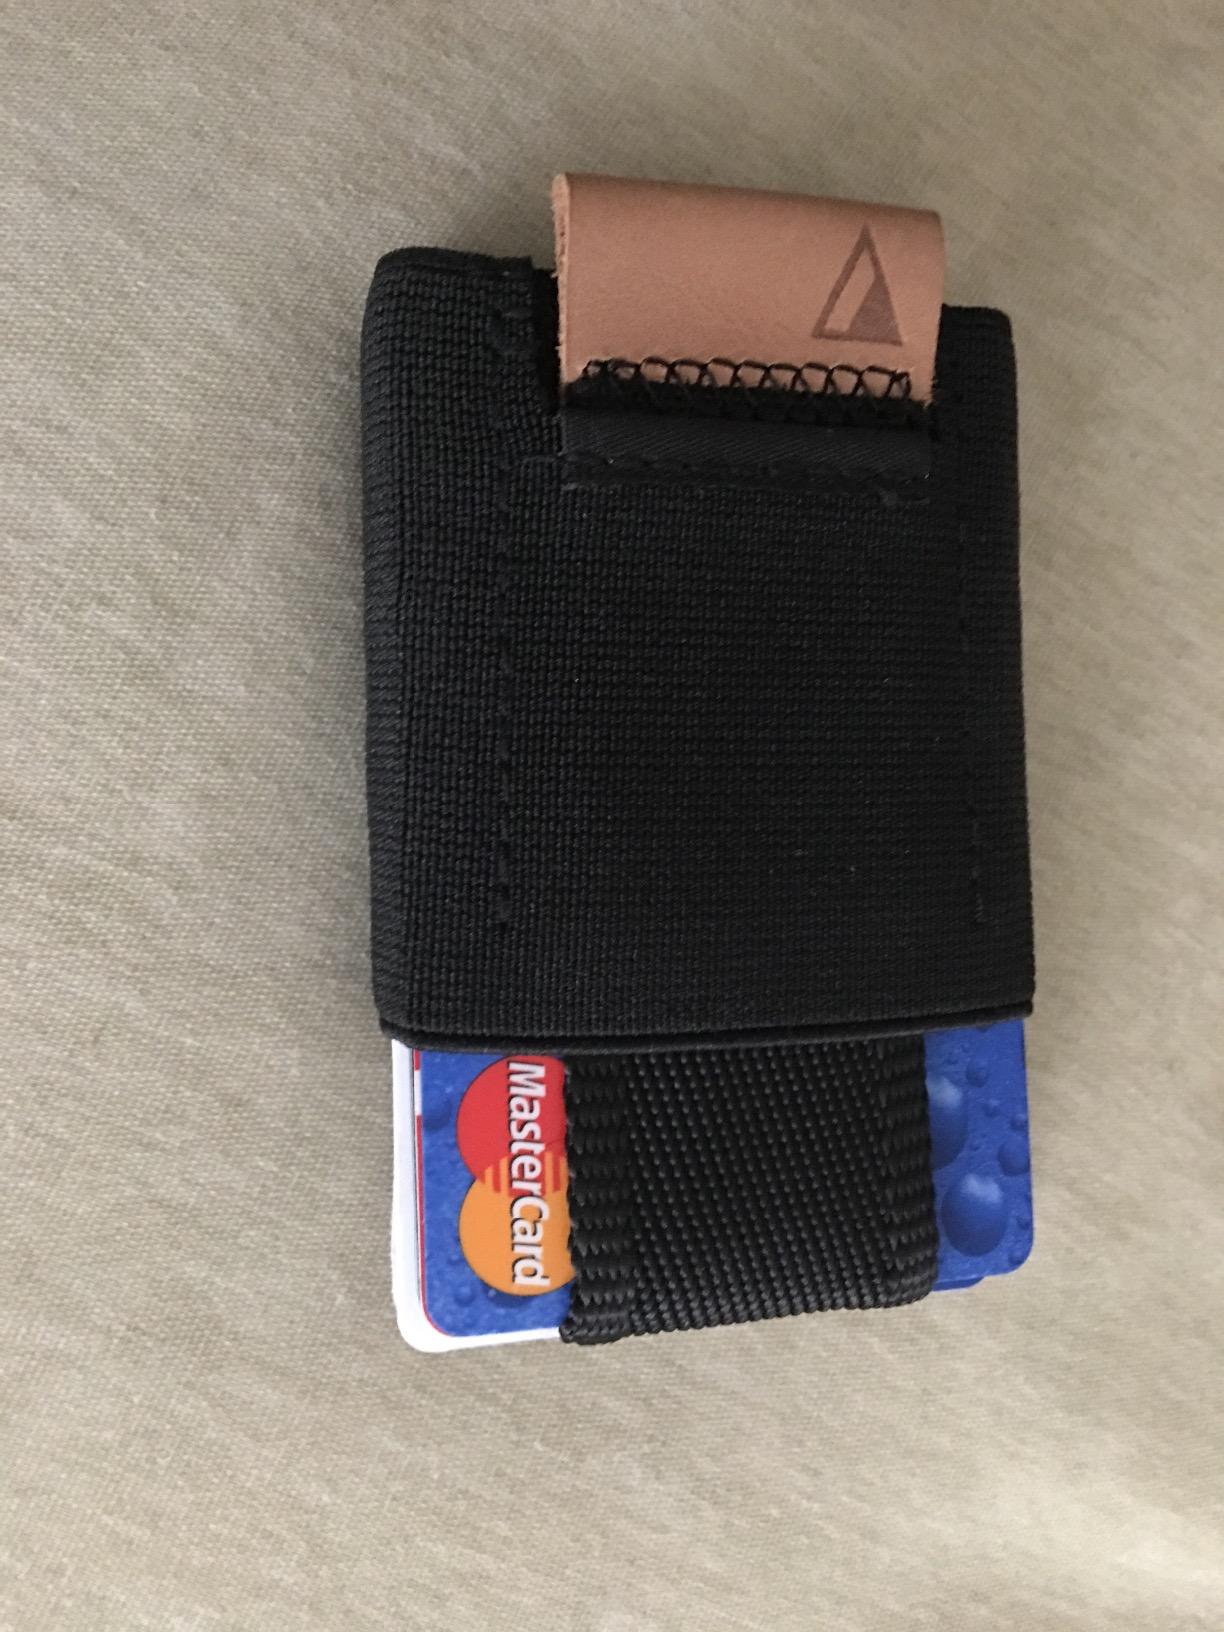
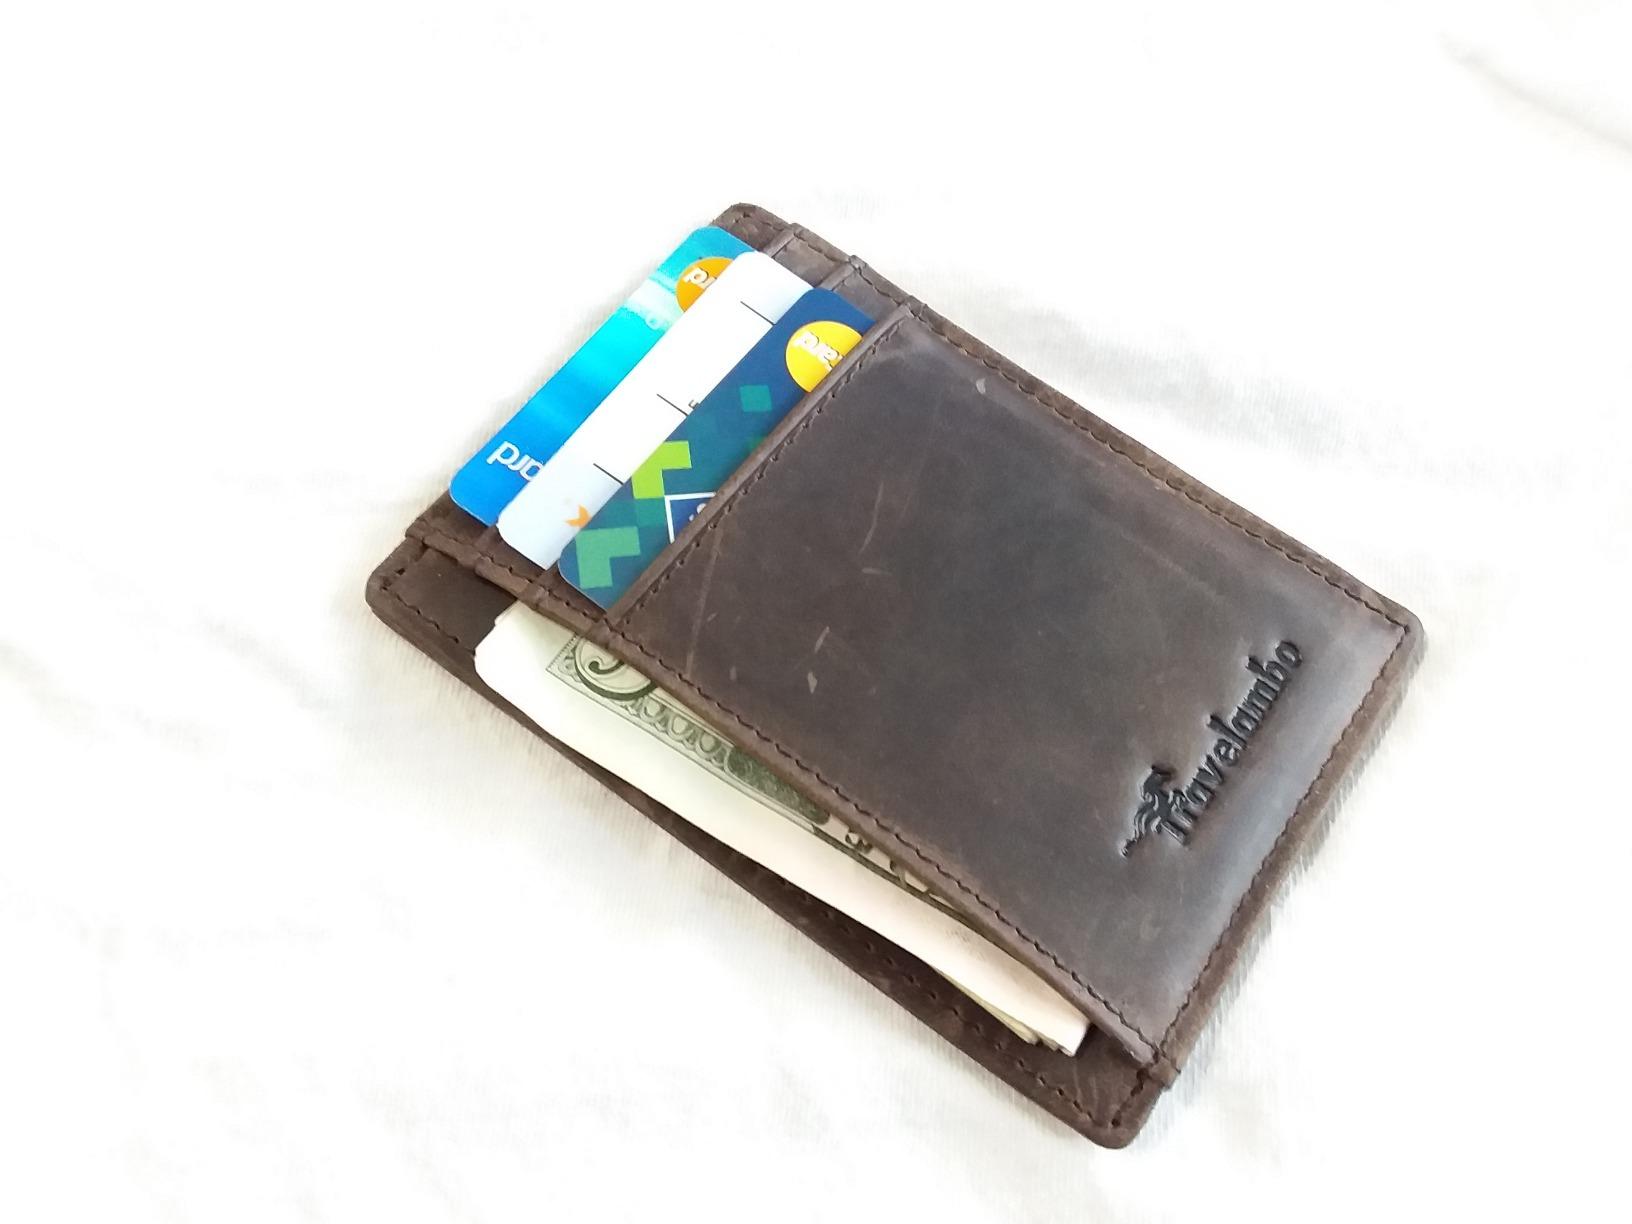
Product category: accessories_wallet
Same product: no